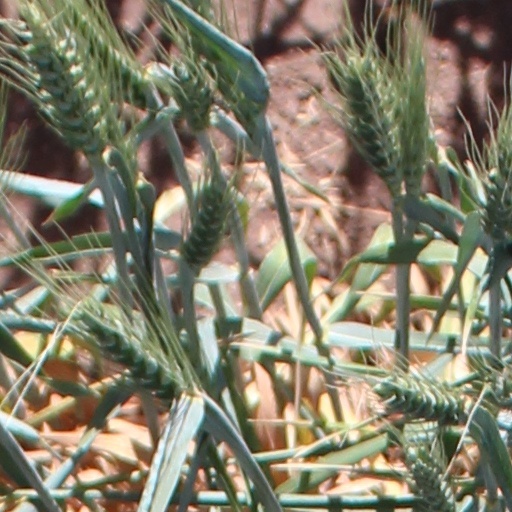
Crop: wheat